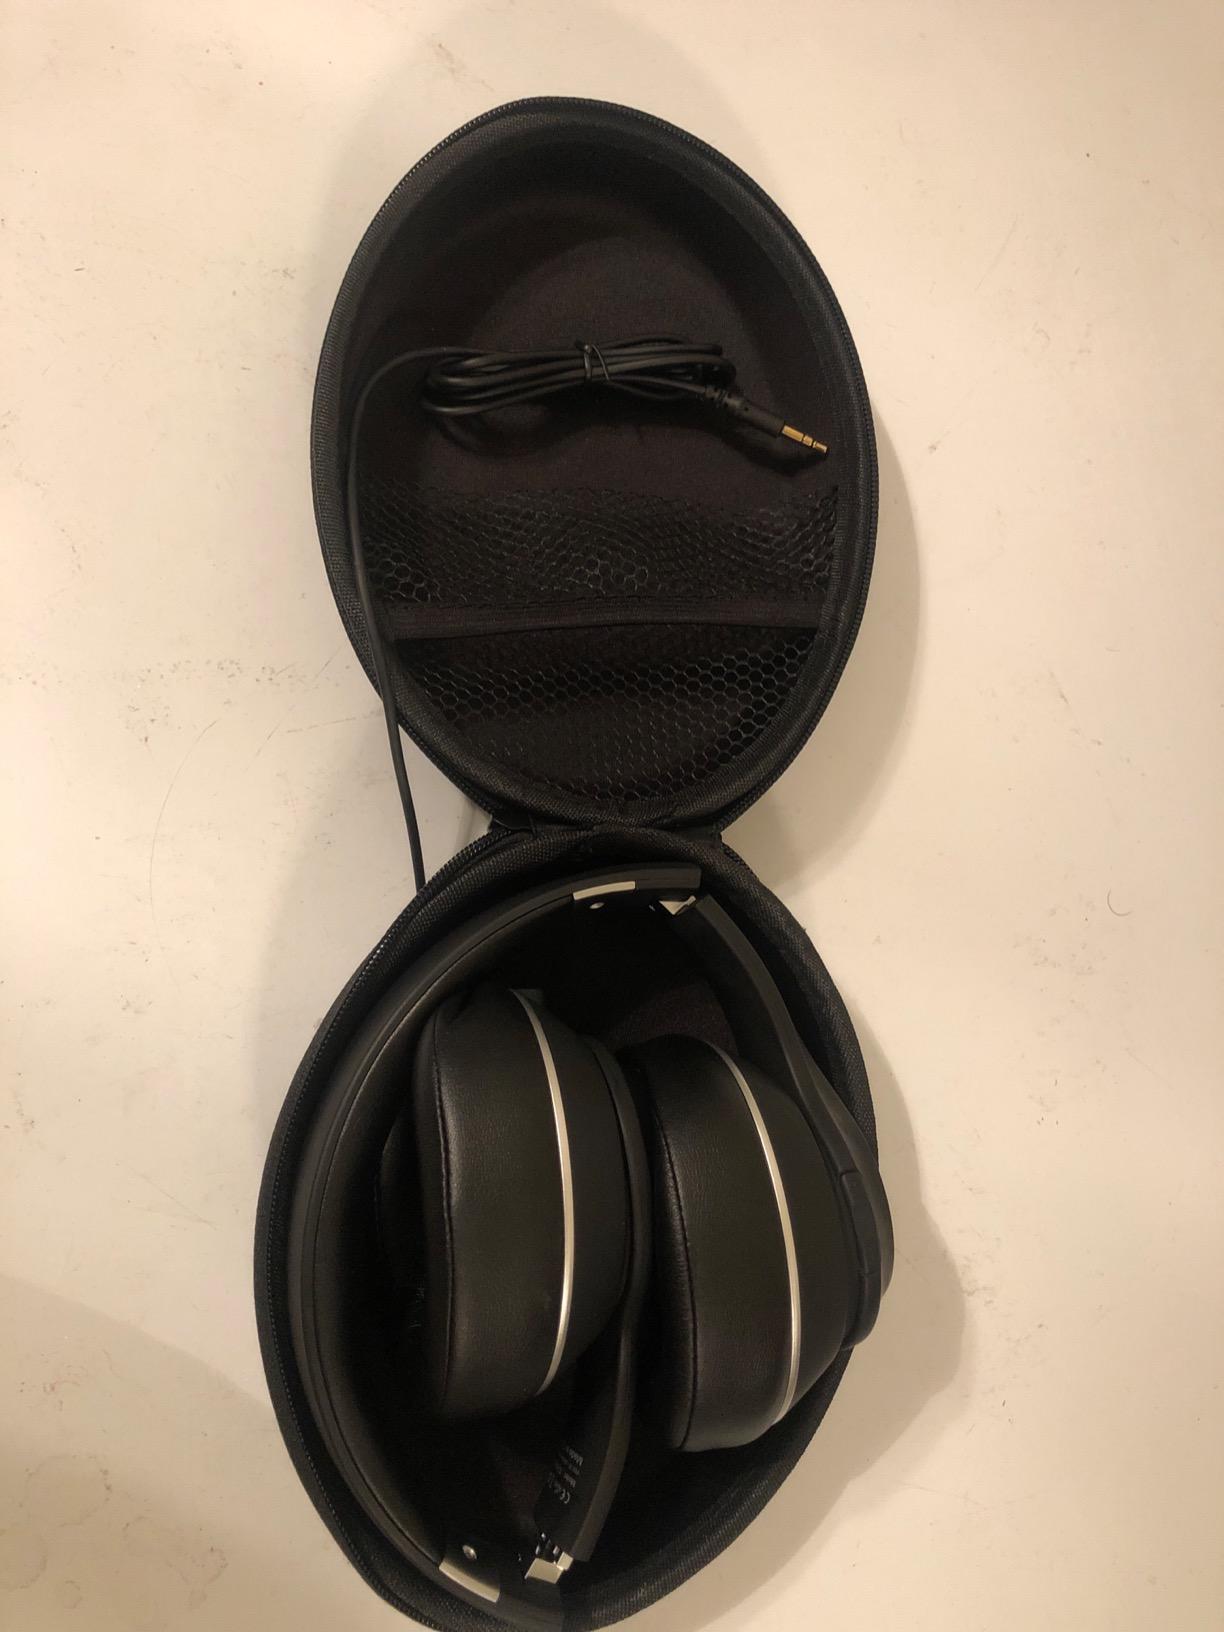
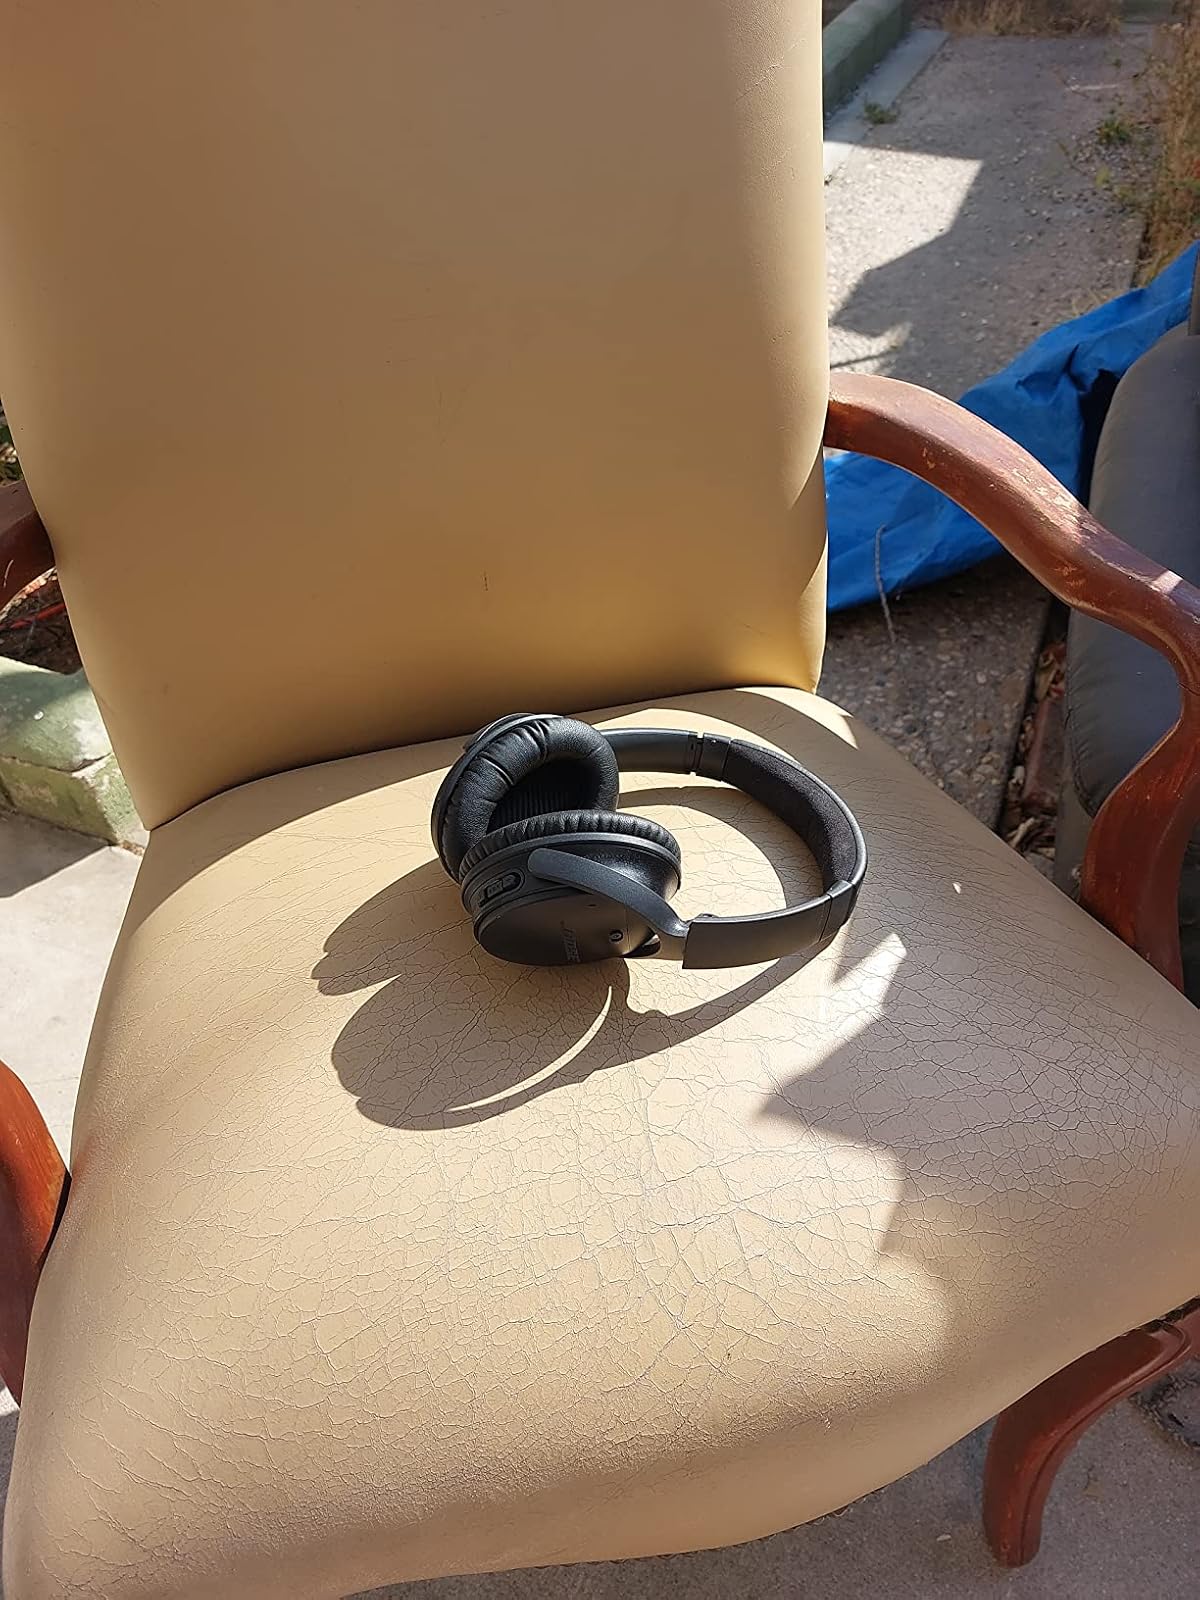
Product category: headphones
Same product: no